Lion of Judah

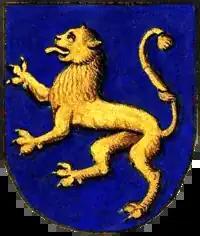
Lion of Judah ("Thesouro de Nobreza", 1675)

This is widely regarded as a reference to the Second Coming among Christians.